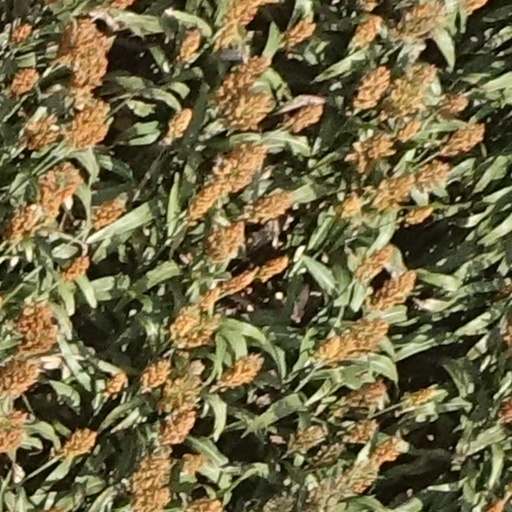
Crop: sorghum